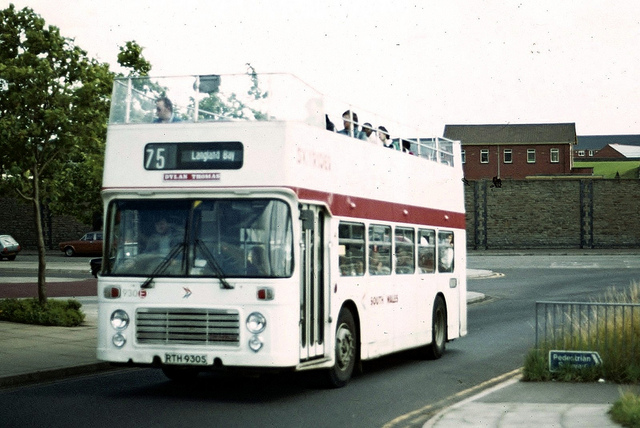
A white double decker bus on street with wall in the background.

A bus is traveling along down a street.

An open top double decker bus driving down a street.

A group of people sit at the top of a open bus.

A white and red double deck bus rolling down the road.